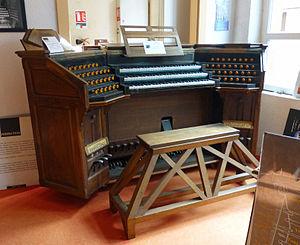
Instruments à la Manufacture vosgienne de grandes orgues (Rambervillers)
Gaston Litaize, né le 11 août 1909 à Ménil-sur-Belvitte, mort le 5 août 1991 à Bruyères, est un organiste, improvisateur, professeur et compositeur français.